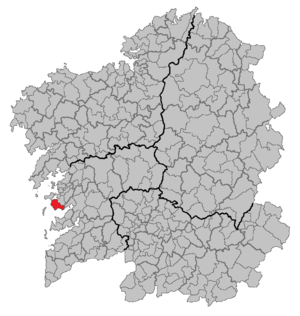
Sanxenxo est une commune de Galice de la province de Pontevedra. Elle est située sur la Ria de Pontevedra à 16 kilomètres de Pontevedra ville et elle appartient à la comarque de O Salnés. Sa population recensée en 2010 est de 17 500 habitants.